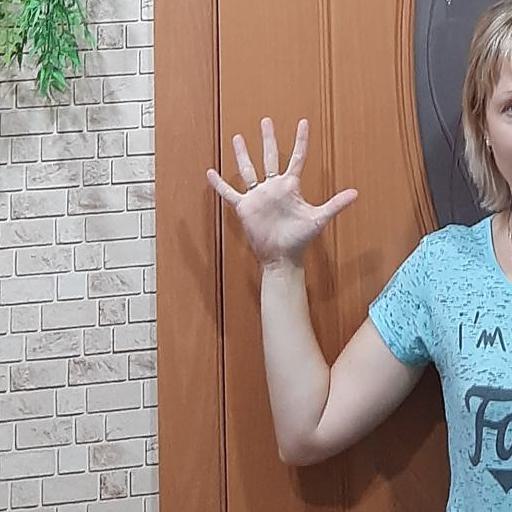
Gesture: palm